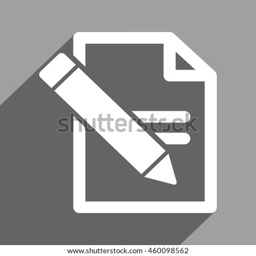
edit records long shadow glyph icon .